Lake Hayward (Wisconsin)

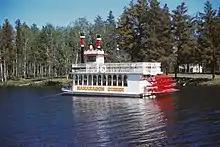
"Namakagon Queen", Hayward, Wisconsin, June 1961

The Lumberjack Bowl is a large bay on Lake Hayward that is used for the Lumberjack World Championship.